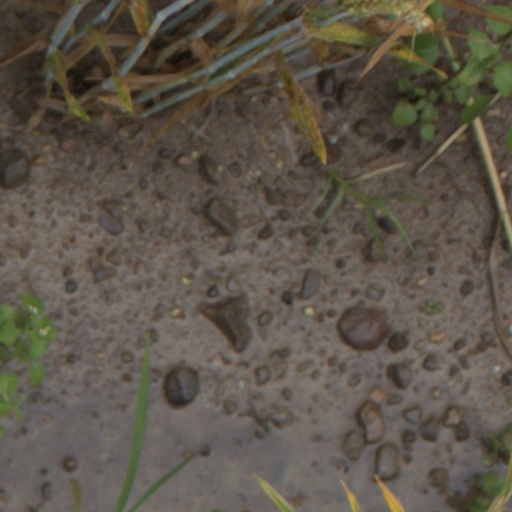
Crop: wheat